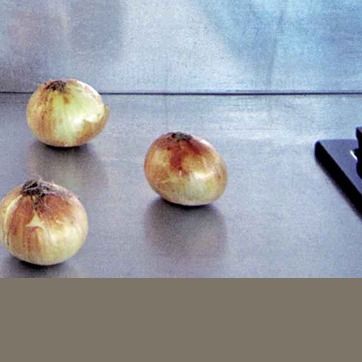
Material: food